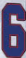
Number: 6